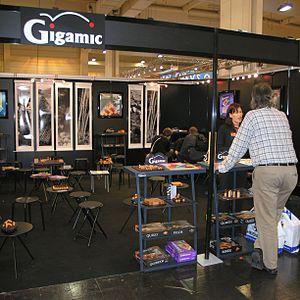
Gigamic est un éditeur français de jeux de société créé en 1991 à Wimereux par Stéphane, Ludovic, et Jean-Christophe Gires.